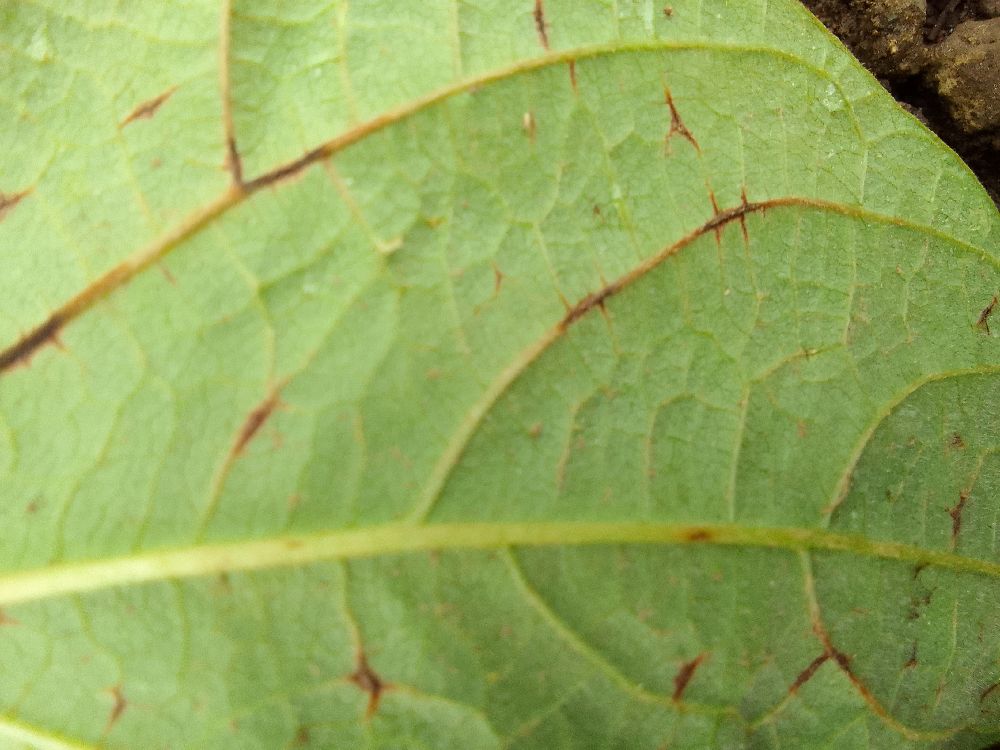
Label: anthracnose